Nordre Trysil Church

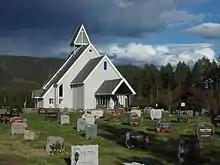
View of the church

Nordre Trysil Church is a parish church of the Church of Norway in Trysil Municipality in Innlandet county, Norway. It is located in the village of Jordet. It is the church for the Nordre Trysil parish which is part of the Sør-Østerdal prosti (deanery) in the Diocese of Hamar. The gray, wooden church was built in a fan-shaped design in 2000 using plans drawn up by the architect Anders Gunnestad. The church seats about 210 people.